Glacial relict

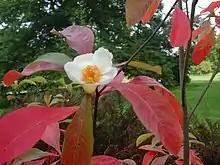
The Franklin tree is an example of a glacial relict species from the Southeastern USA. It went extinct in the wild in the early 19th century due to a changing climate, inability to spread outside of its limited range, and limited environmental tolerance. The species survives today as a cultivated garden plant.

A glacial relict is a population of a species that was common in the Northern Hemisphere prior to the onset of glaciation in the late Tertiary that was forced by climate change to retreat into refugia when continental ice sheets advanced. They are typically cold-adapted species with a distribution restricted to regions and microhabitats that allow them to survive despite climatic changes.